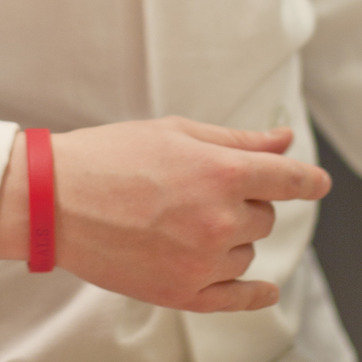
Material: skin